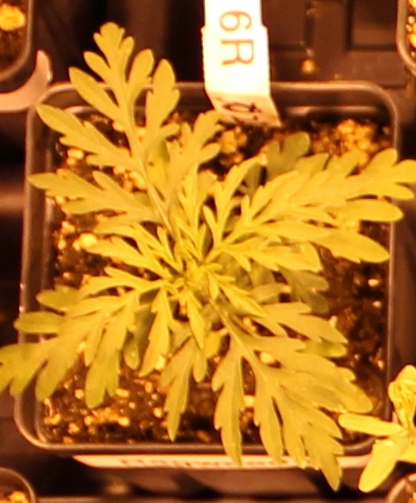
Label: Ragweed